Gabriel Cole (athlete)

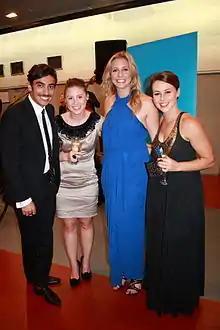
Cole with athletics teammates at the 2012 Australian Paralympian of the Year ceremony

At the 2010 National Championships in March, Cole finished third in the 100 metres event with a time of 11.49 seconds. He competed at the 2010 Commonwealth Games in the 100 metres event, where he was one of only two South Australian competitors with a disability at the Games. He had a torn hamstring but still managed to make the finals for the 100 metres event. Going into the Commonwealth Games, he trained five days a week.